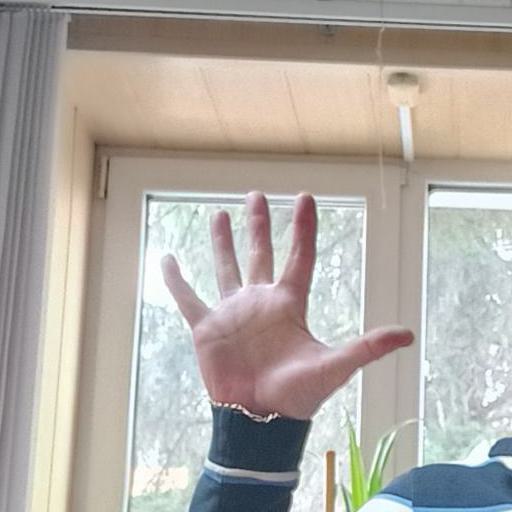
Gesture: palm